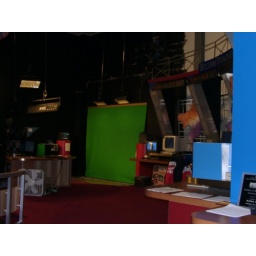
The green screen in the weather center.